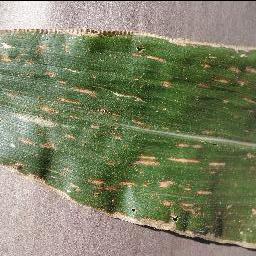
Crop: corn
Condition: (maize)_cercospora_spot_gray_spot